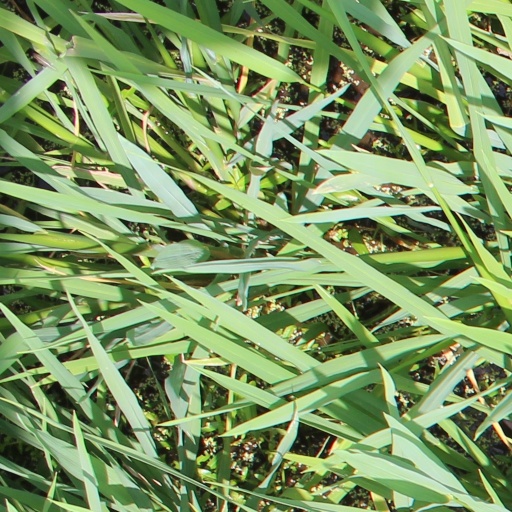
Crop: rice